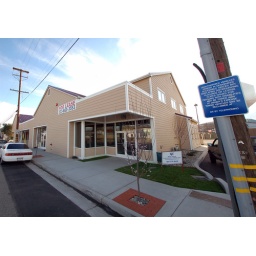
I love the way this weird vernacular building mirrors itself around a corner.